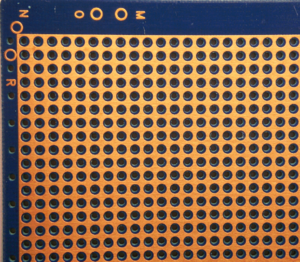
Une perfboard est une plaque permettant le prototypage de circuits électroniques.